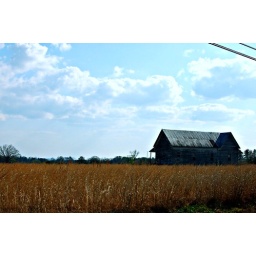
house by the highway